Northgate House

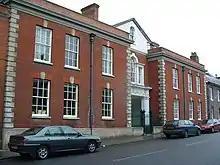
Northgate House, Bury St Edmunds

Northgate House is a Grade I listed house in Northgate Street, Bury St Edmunds. It was home to the novelist Norah Lofts from 1955 until her death in 1983.